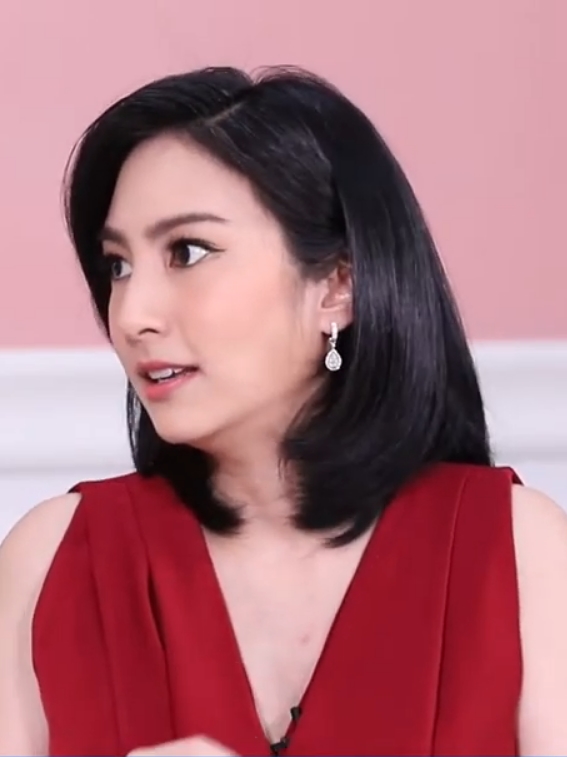
ภัทราริน ปัญญานุตธรรม

| bgcolour = pink
| name = ภัทราริน ปัญญานุตธรรม
| image = แอร์ ภัทราริน.jpg
| imagesize = 200px
| birthname = ภุมวารี ยอดกมล
| nickname = แอ
| location = กรุงเทพมหานคร
| spouse = อาทิตย์ ปัญญานุตรักษ์ (2557–ปัจจุบัน)
| occupation = นักแสดง
| yearsactive = พ.ศ. 2544 - ปัจจุบัน
| notable role = หมวยเล็ก จาก ภาพยนตร์ องค์บาก ดาริน จาก โม่งแดง
| homepage =
| imdb_id = 1438146
| thaifilmdb_id = 00241
| children = 1 คน
ภัทราริน ปัญญานุตธรรม ชื่อเดิมว่า ภุมวารี ยอดกมล และ ภัทราริน ยอดกมล ชื่อเล่นว่า แอ (เกิด 9 กุมภาพันธ์ พ.ศ. 2525 กรุงเทพมหานคร) เป็นนักแสดงชาวไทย มีผลงานทั้งภาพยนตร์ และละครโทรทัศน์ สำเร็จการศึกษาจากคณะศิลปะและการออกแบบ มหาวิทยาลัยรังสิต|คณะศิลปกรรม มหาวิทยาลัยรังสิต สาขาวิชาการออกแบบผลิตภัณฑ์อุตสาหกรรม
== การทำงาน ==
เข้าสู่วงการจากการแสดงมิวสิควีดีโอเพลง "แค่ได้คิดถึง" และ "พลาดไปแล้ว" ของ ญารินดา บุนนาค ซึ่งเป็นภาคต่อกัน เธอเป็นนักแสดงหญิง ที่เป็นที่รู้จักจากการแสดงภาพยนตร์ของค่าย สหมงคลฟิล์ม ได้แก่เรื่อง องค์บาก, บอดี้การ์ดหน้าเหลี่ยม และ คน ผี ปีศาจ
ในปี พ.ศ. 2560 เธอถูกกุข่าวเรื่องอำลาวงการ ส่งผลทำให้เธอหายไปจากวงการในระยะหนึ่ง ซึ่งเธอออกมาเปิดเผยผ่านทางรายการ "ยิ่งศักดิ์ยิ่งแซ่บ" ว่าไม่ได้ลาวงการแต่อย่างใด และยังคงรับงานแสดงอยู่เรื่อย ๆ
== ชีวิตส่วนตัว ==
ภัทรารินสมรสกับอาทิตย์ ปัญญานุตรักษ์ ชื่อเล่น อาร์ต เมื่อวันที่ 16 พฤศจิกายน พ.ศ. 2557 หลังคบหาได้สองปี ทั้งสองมีบุตรชายเพียงคนเดียว มีชื่อเล่นว่า "ฮก" เกิดเมื่อวันที่ 6 มีนาคม พ.ศ. 2563
วันที่ 15 มีนาคม พ.ศ. 2562 เธอปลงผมบวชชีที่เสถียรธรรมสถานเพื่อสนองคุณบิดามารดา
== ผลงาน ==
=== ละคร ===
=== ภาพยนตร์ ===
* 2546 องค์บาก
* 2547 บอดี้การ์ดหน้าเหลี่ยม
* 2547 คน ผี ปีศาจ
* 2548 ต้มยำกุ้ง (ภาพยนตร์)|ต้มยำกุ้ง
* 2552 Crazy in Thailand
* 2562 ๗๗๗ นะชาลีติ
=== มิวสิกวิดีโอ ===
* 2-1 = 0 ของ พีค (Peak)
* ไม่อยากให้ผ่านคืนนี้ (New version) ของ เดอะซิส
* แค่ได้คิดถึง ของ ญารินดา บุนนาค
* พลาดไปแล้ว ของ ญารินดา บุนนาค
* เพลงของเธอ ของ วง Homeless
== อ้างอิง ==
== แหล่งข้อมูลอื่น ==
* airr.facepage
* แอ แฟนคลับ
* มูลนิธิหนังไทย
* หนังดี
* IMDb
* ซุบซิบ
* อินไซด์ดารา
* อินสตาแกรมแอ ภัทราริน
หมวดหมู่:นักแสดงหญิงชาวไทย
หมวดหมู่:บุคคลที่เกิดในปี พ.ศ. 2525
หมวดหมู่:บุคคลจากวิทยาลัยการออกแบบ มหาวิทยาลัยรังสิต
หมวดหมู่:นักแสดงหญิงจากกรุงเทพมหานคร
หมวดหมู่:พุทธศาสนิกชนชาวไทย